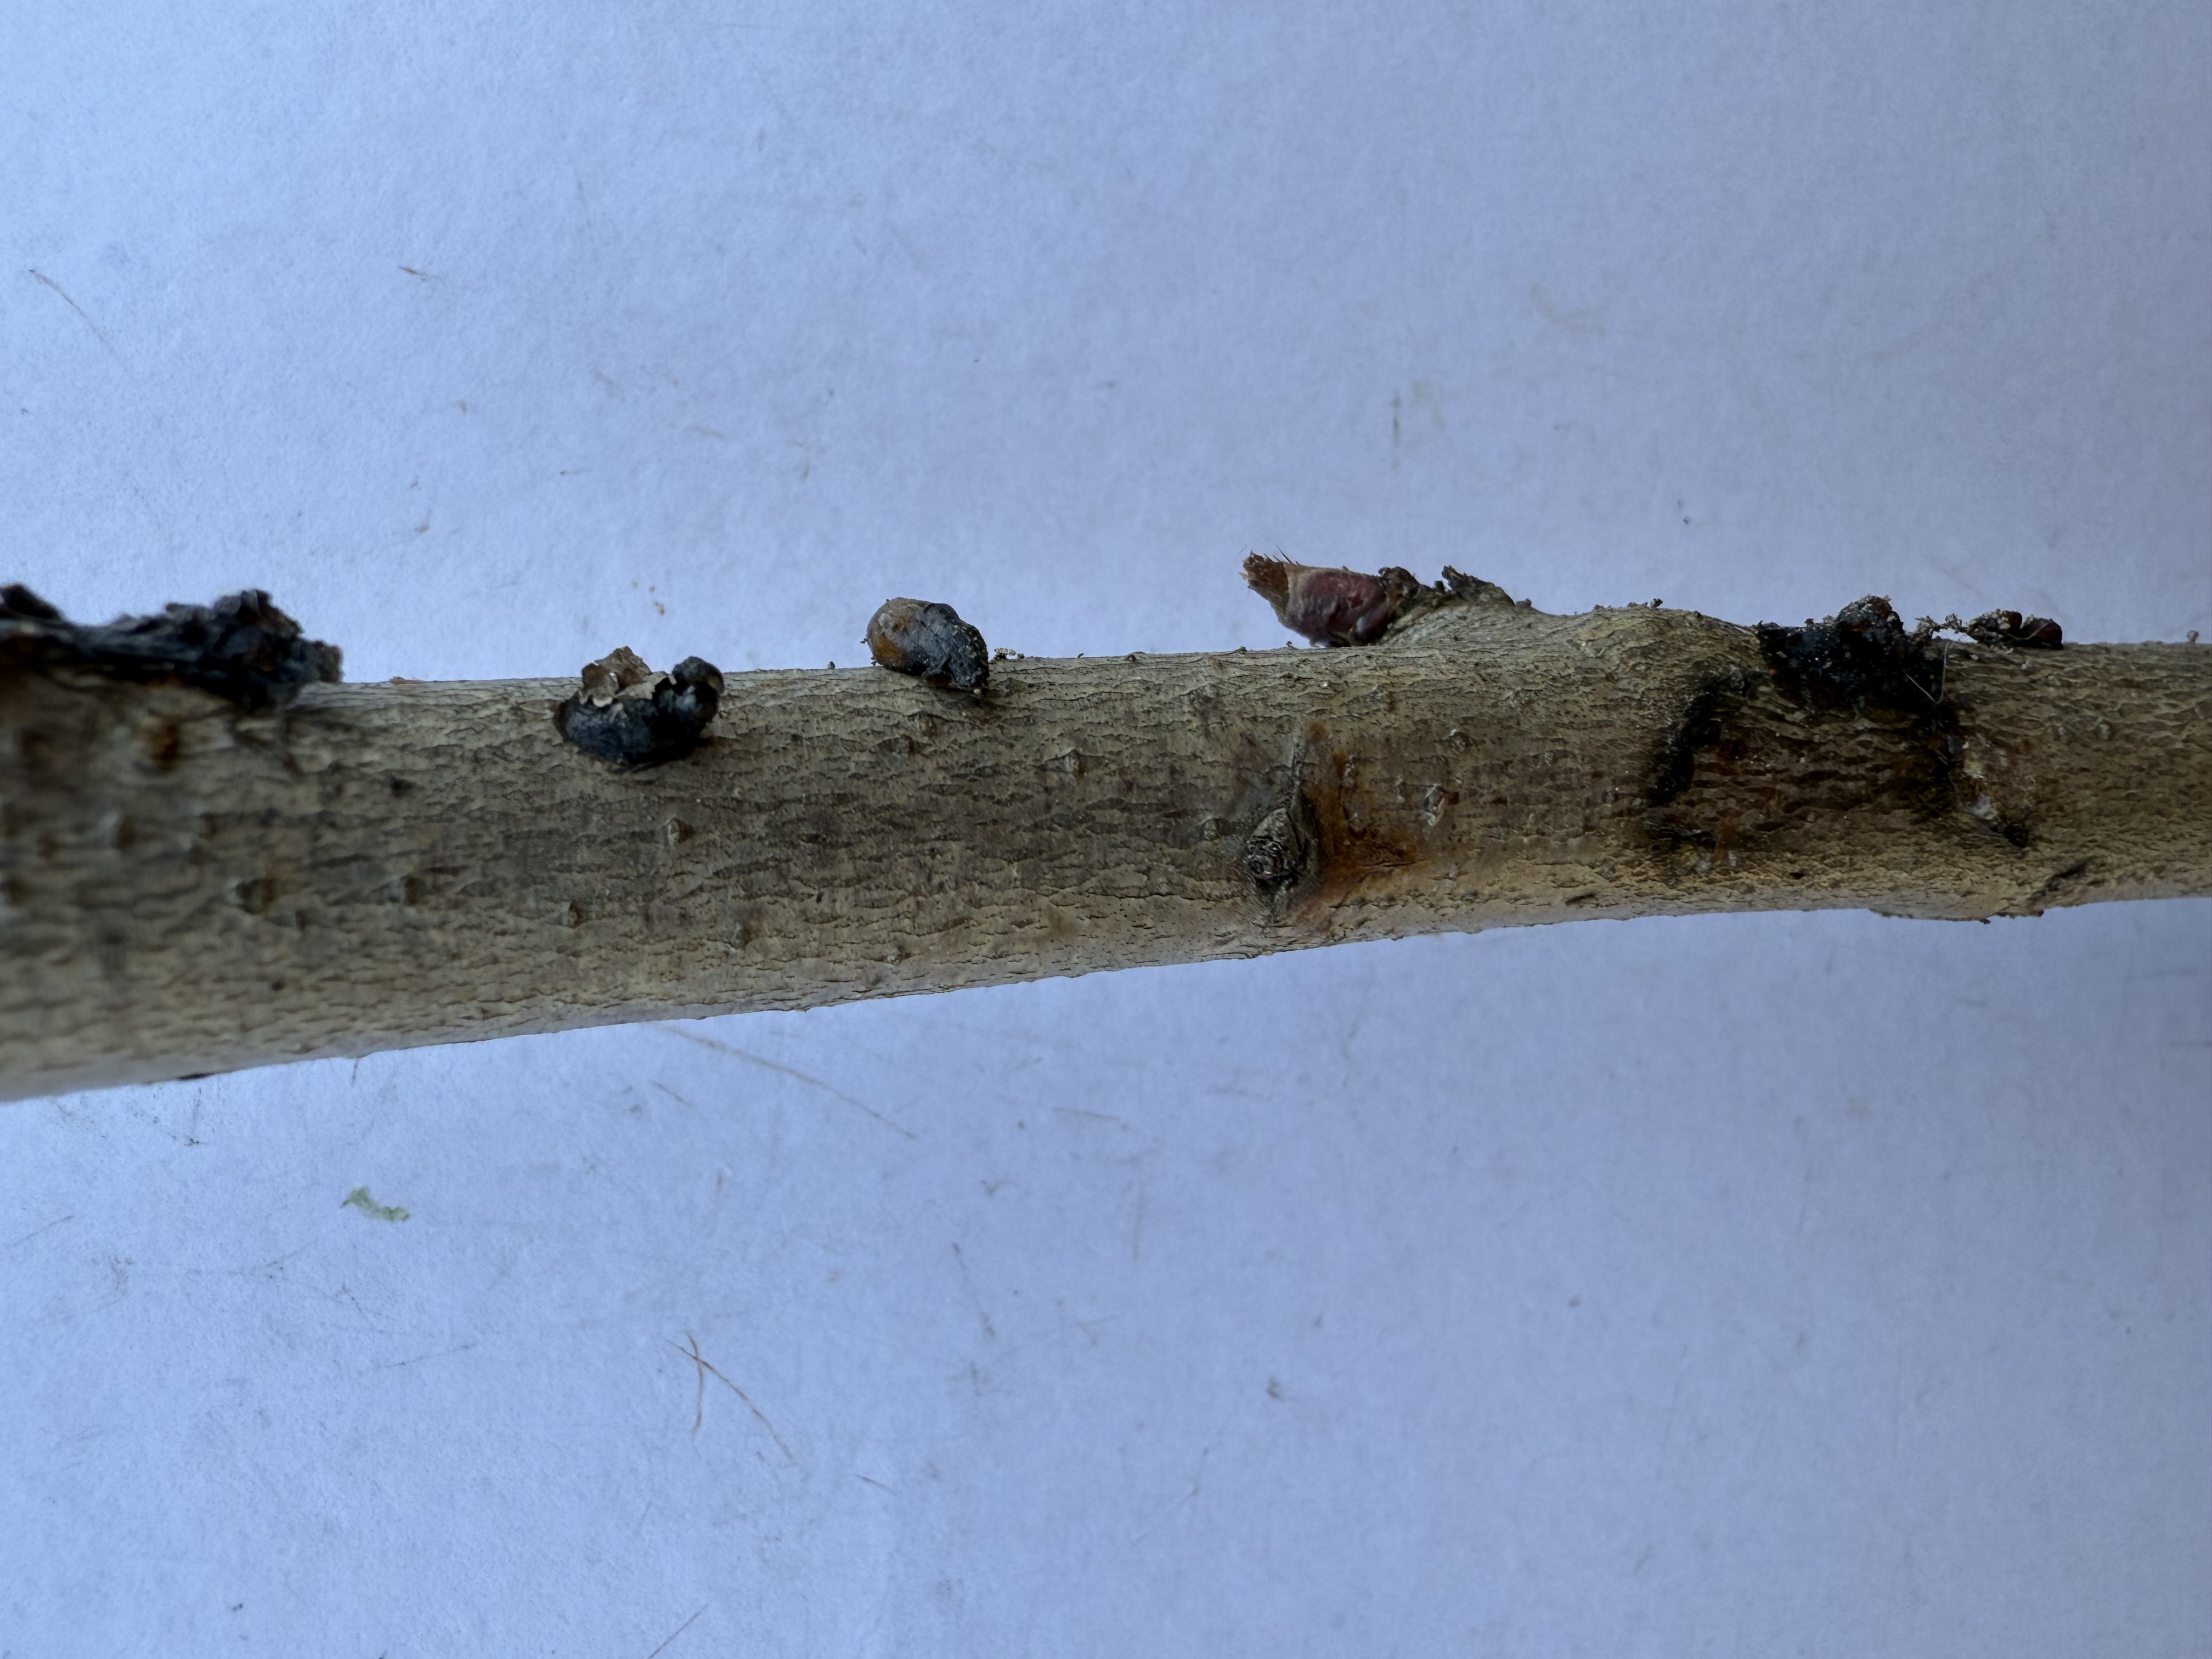
Variety: Duke Blueberry